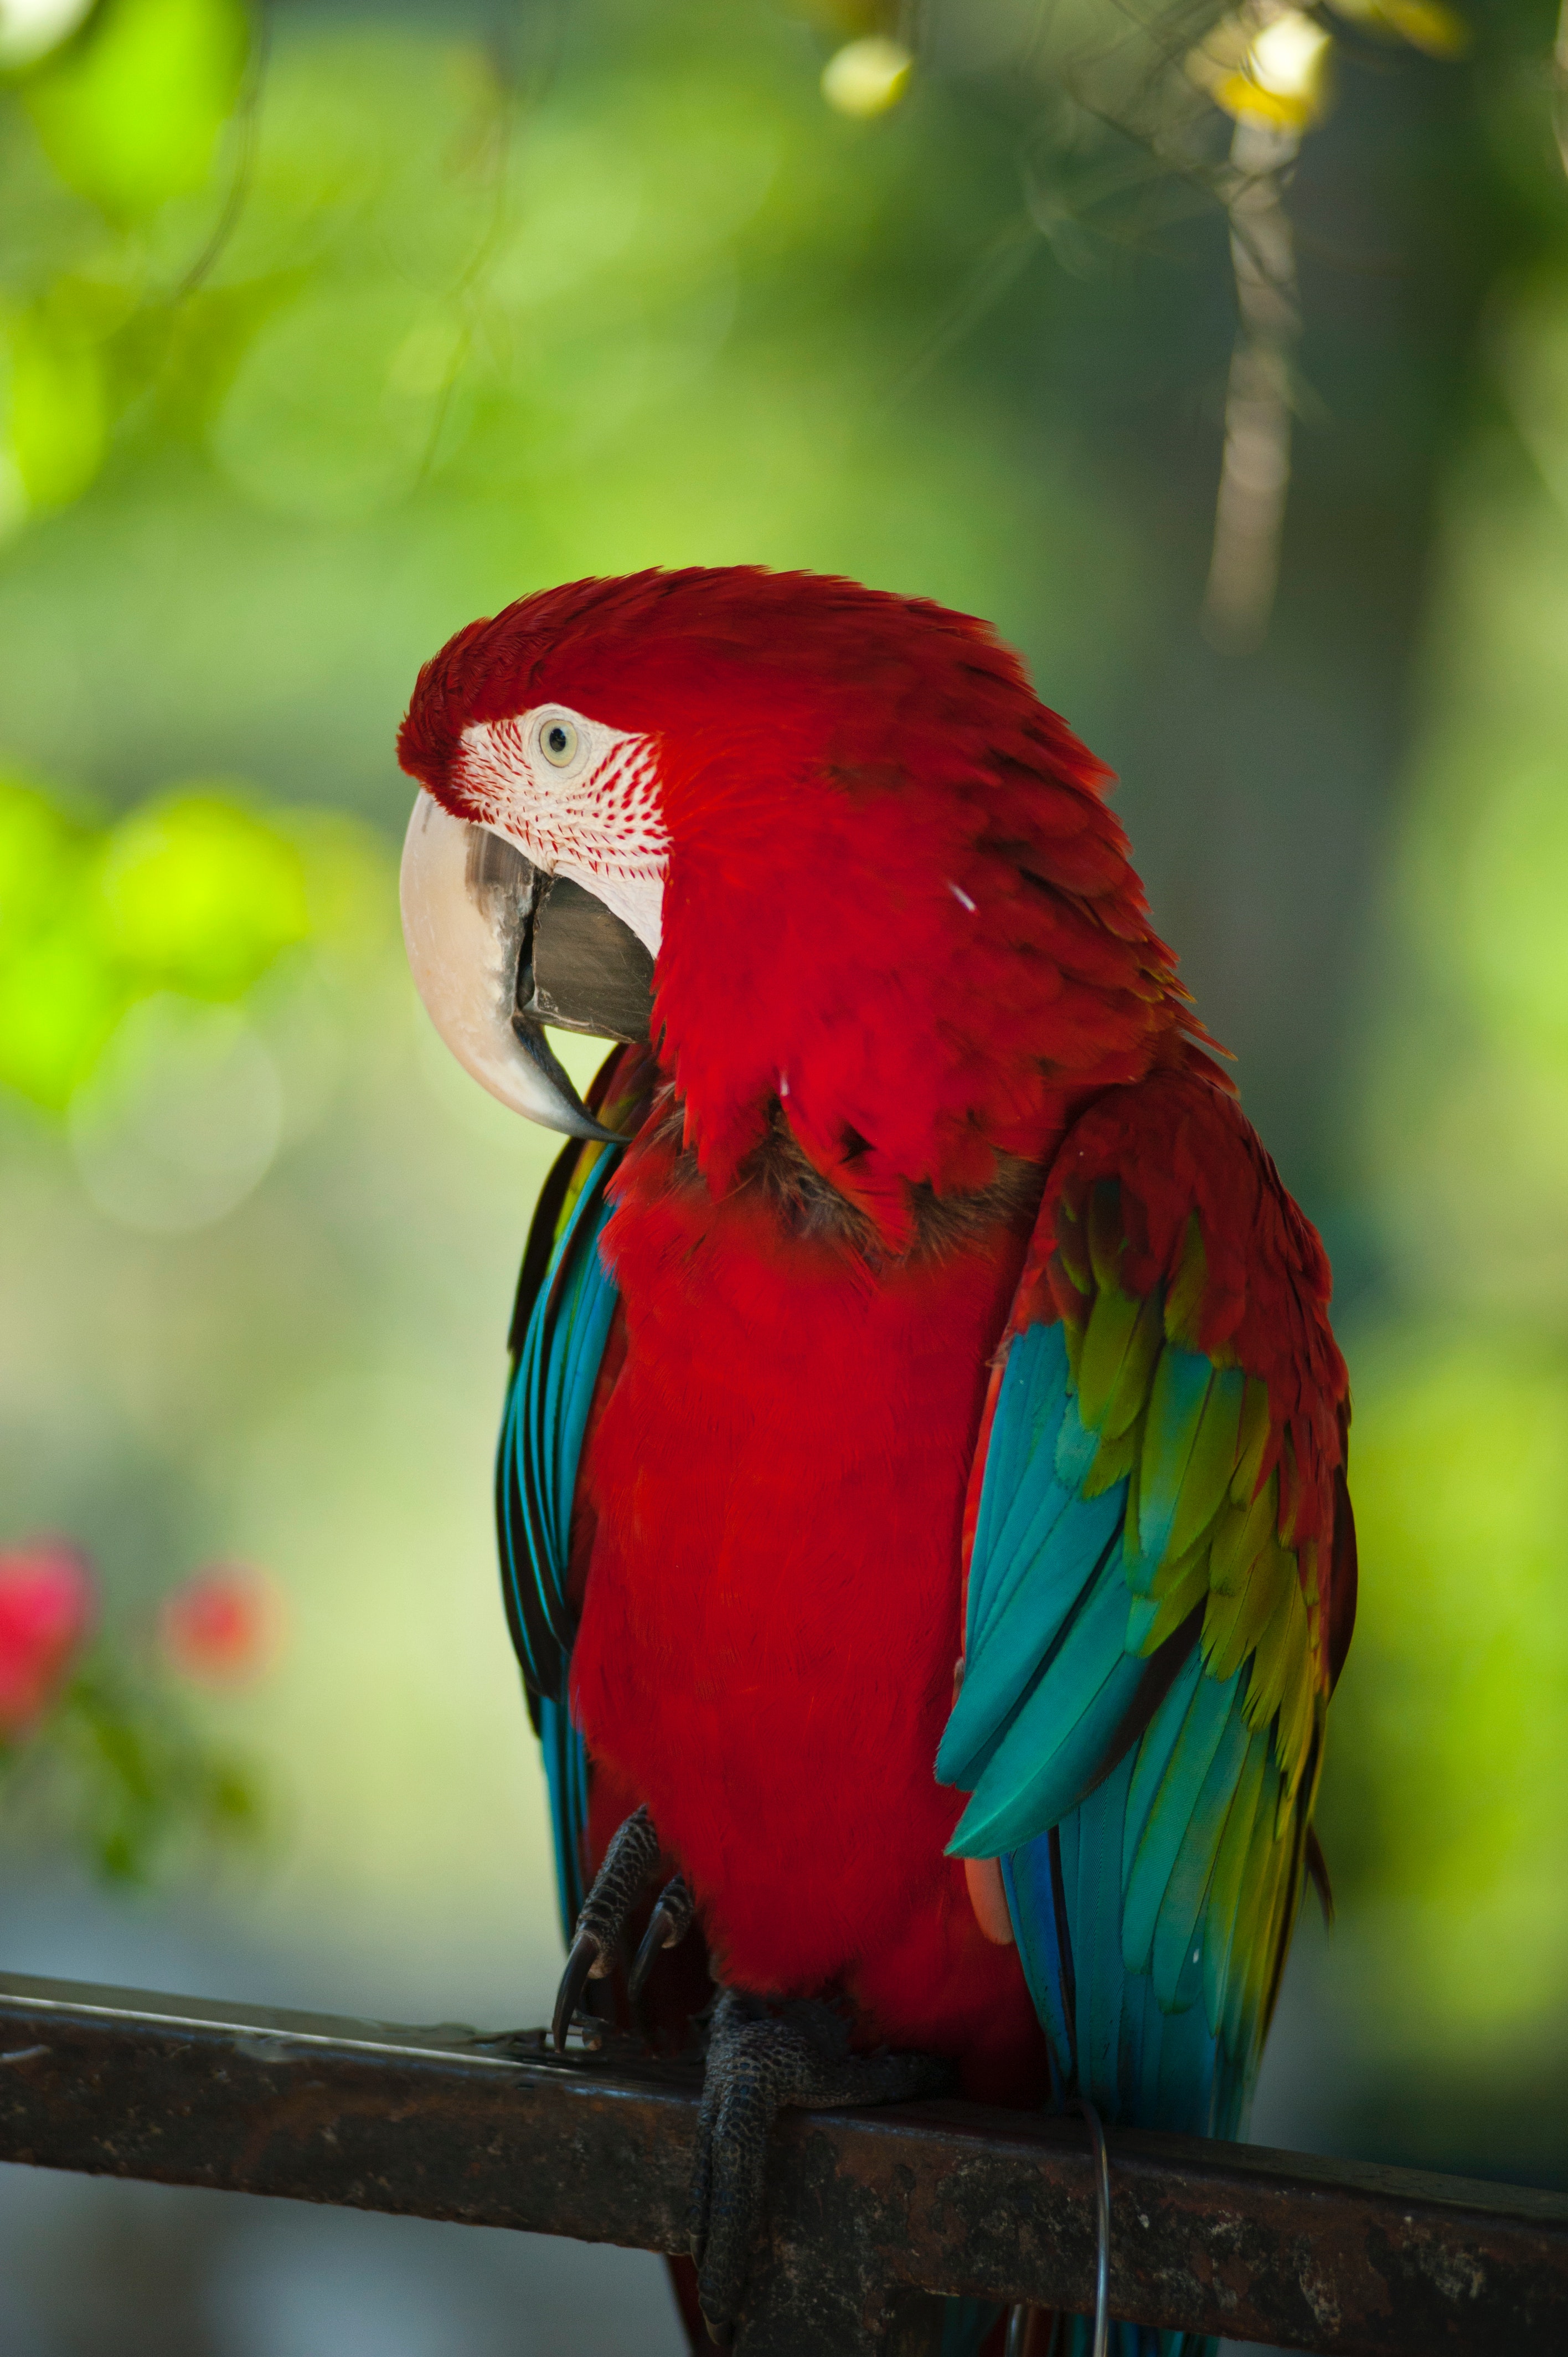
bird, vertebrate, macaw, beak, parrot, budgie, parakeet, wing, organism, adaptation, wildlife, feather, lovebird, tail